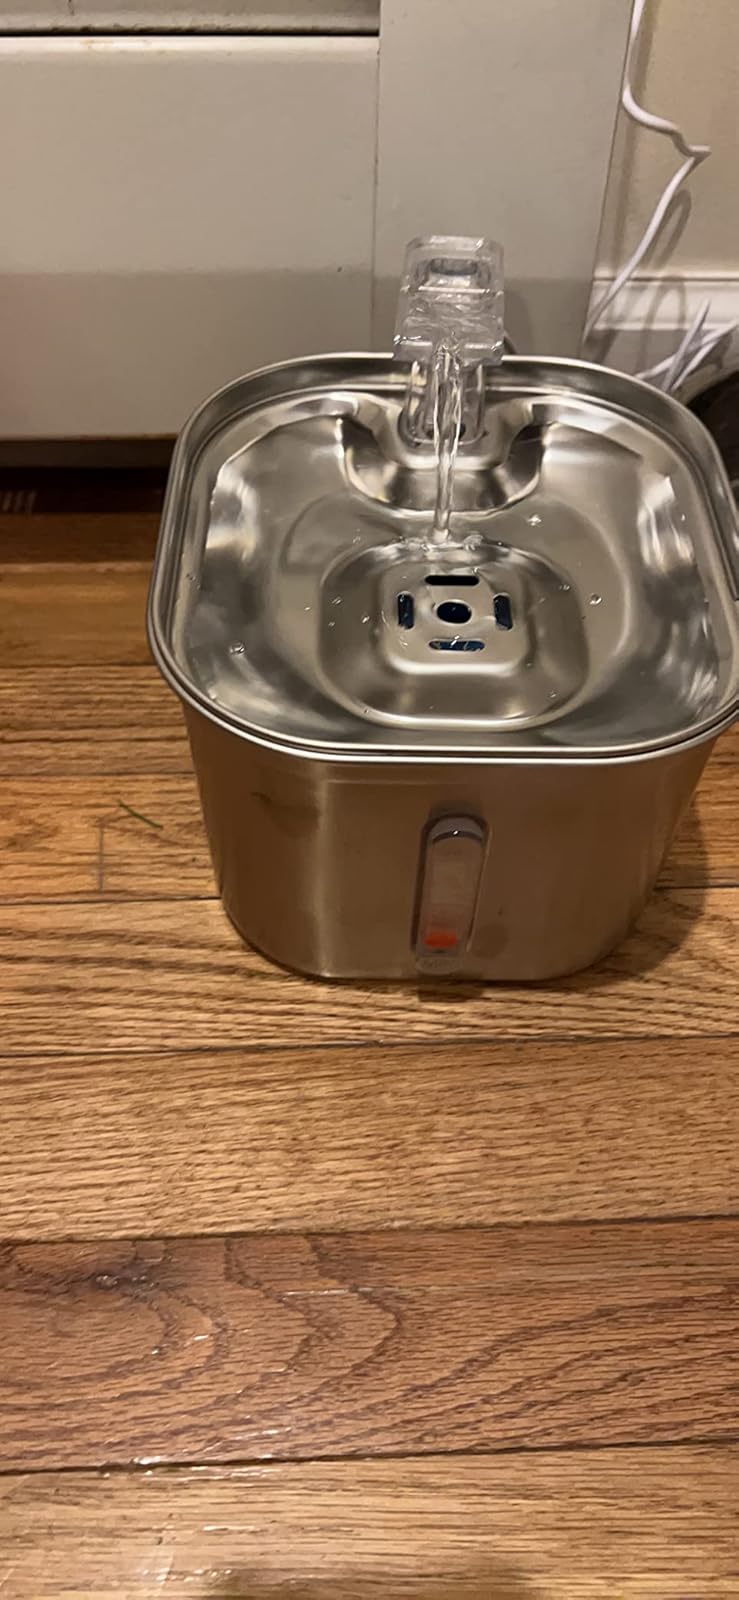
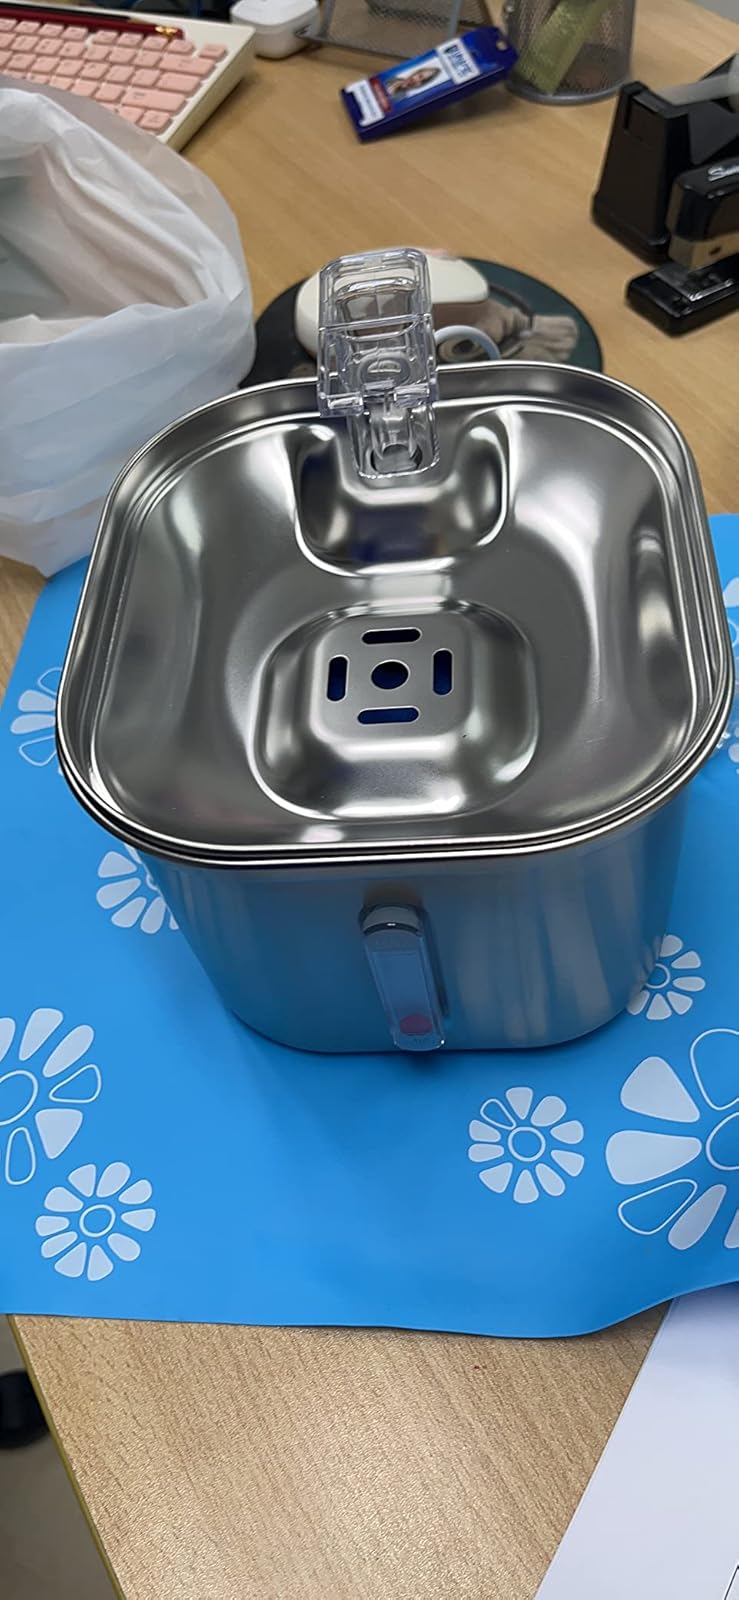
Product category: items_bowl
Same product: yes